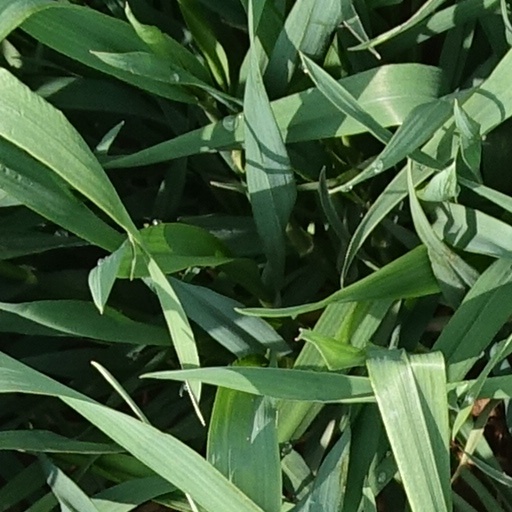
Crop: wheat